Transportation in Ann Arbor, Michigan

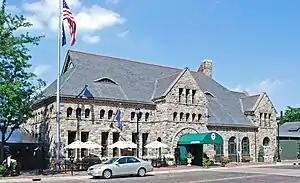
Michigan Central Depot, Ann Arbor

The city was a major rail hub, notably for freight traffic between Toledo and ports north of Chicago, Illinois, from 1878 to 1982; however, the Ann Arbor Railroad also provided passenger service from 1878 to 1950, going northwest to Frankfort and Elberta on Lake Michigan and southeast to Toledo. (In Elberta connections to ferries across the Lake could be made.) The city was served by the Michigan Central Railroad starting in 1837. The Ann Arbor and Ypsilanti Street Railway, Michigan's first interurban, served the city from 1891 to 1929.